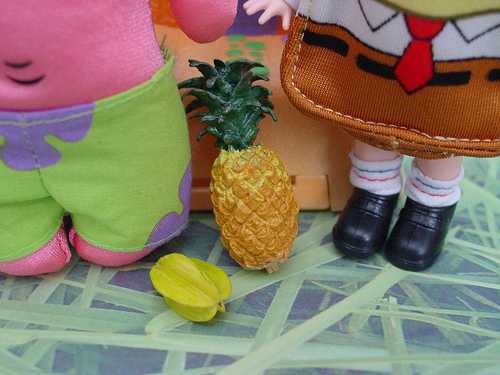
Label: Pineapple